Spanish Texas

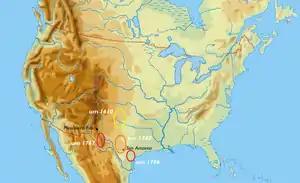
The Lipan Apache territories

The tribes traded freely, and soon many had acquired French guns, while others had traded for Spanish horses. Tribes without access to either resource were left at a disadvantage. The Lipan Apache, who had been seasonal farmers, were soon pressed by the Comanche, who had horses, and the Wichita, who had guns. The Apaches were bitter enemies of the Tejas of East Texas and had transferred their enmity to the Spanish as friends of the Tejas. After discovering San Antonio in 1720, the Apache mounted small-scale raids on the area to steal livestock, especially horses. The Hispanic population of San Antonio was only about 300 and all of Texas about 500 and the Apache killed an average of 3 Spaniards each year and stole approximately 100 animals from the beleaguered colony. In retaliation, the Spanish launched multiple attacks on the Apaches, capturing horses and mules, hides and other plunder, and taking Apache captives, whom the Spanish used as household slaves. By 1731, however, the San Antonio garrison was begging the government for help in negotiating a peace with the tribes.